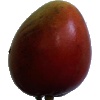
Label: red_mango